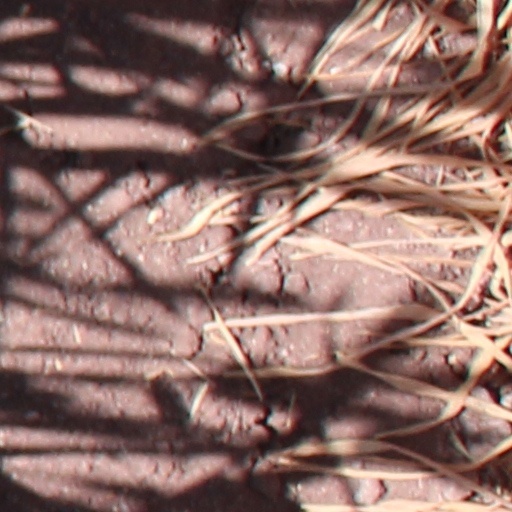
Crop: wheat